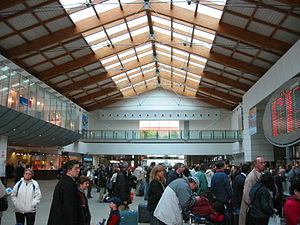
Venedig Marco Polo Lufthavn / Galleri
Venedig Marco Polo Lufthavn er en lufthavn i Italien. Den er beliggende i Tessera, 12 kilometer nord for Venedig, i Veneto-regionen.